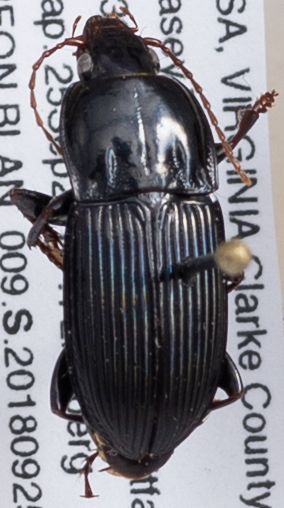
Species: Pterostichus permundus
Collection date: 2018-09-25
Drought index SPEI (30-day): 1.614
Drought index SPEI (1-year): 1.594
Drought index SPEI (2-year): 1.69